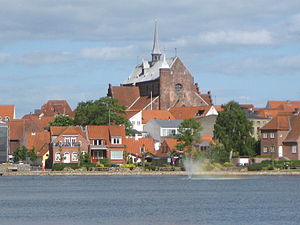
Haderslev
Haderslev Domkirke i Haderslev.
Haderslev [ˈhaðˀɔˌslew] er en by i det østlige Sønderjylland med 22.101 indbyggere, beliggende 37 km syd for Kolding og 26 km nord for Aabenraa. Byens navn stammer fra Kong Hader.